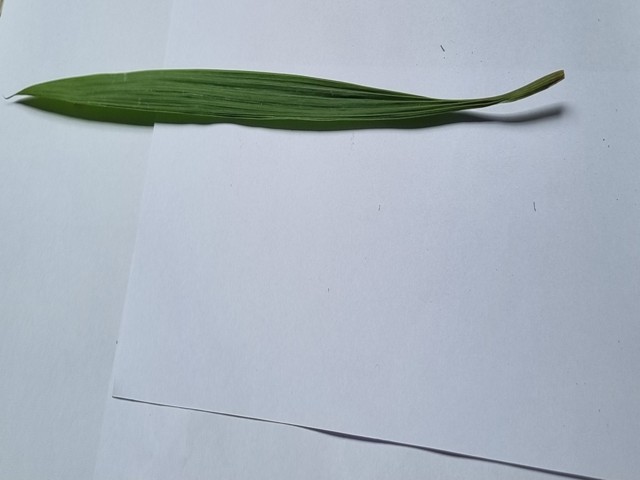
Plant: betal